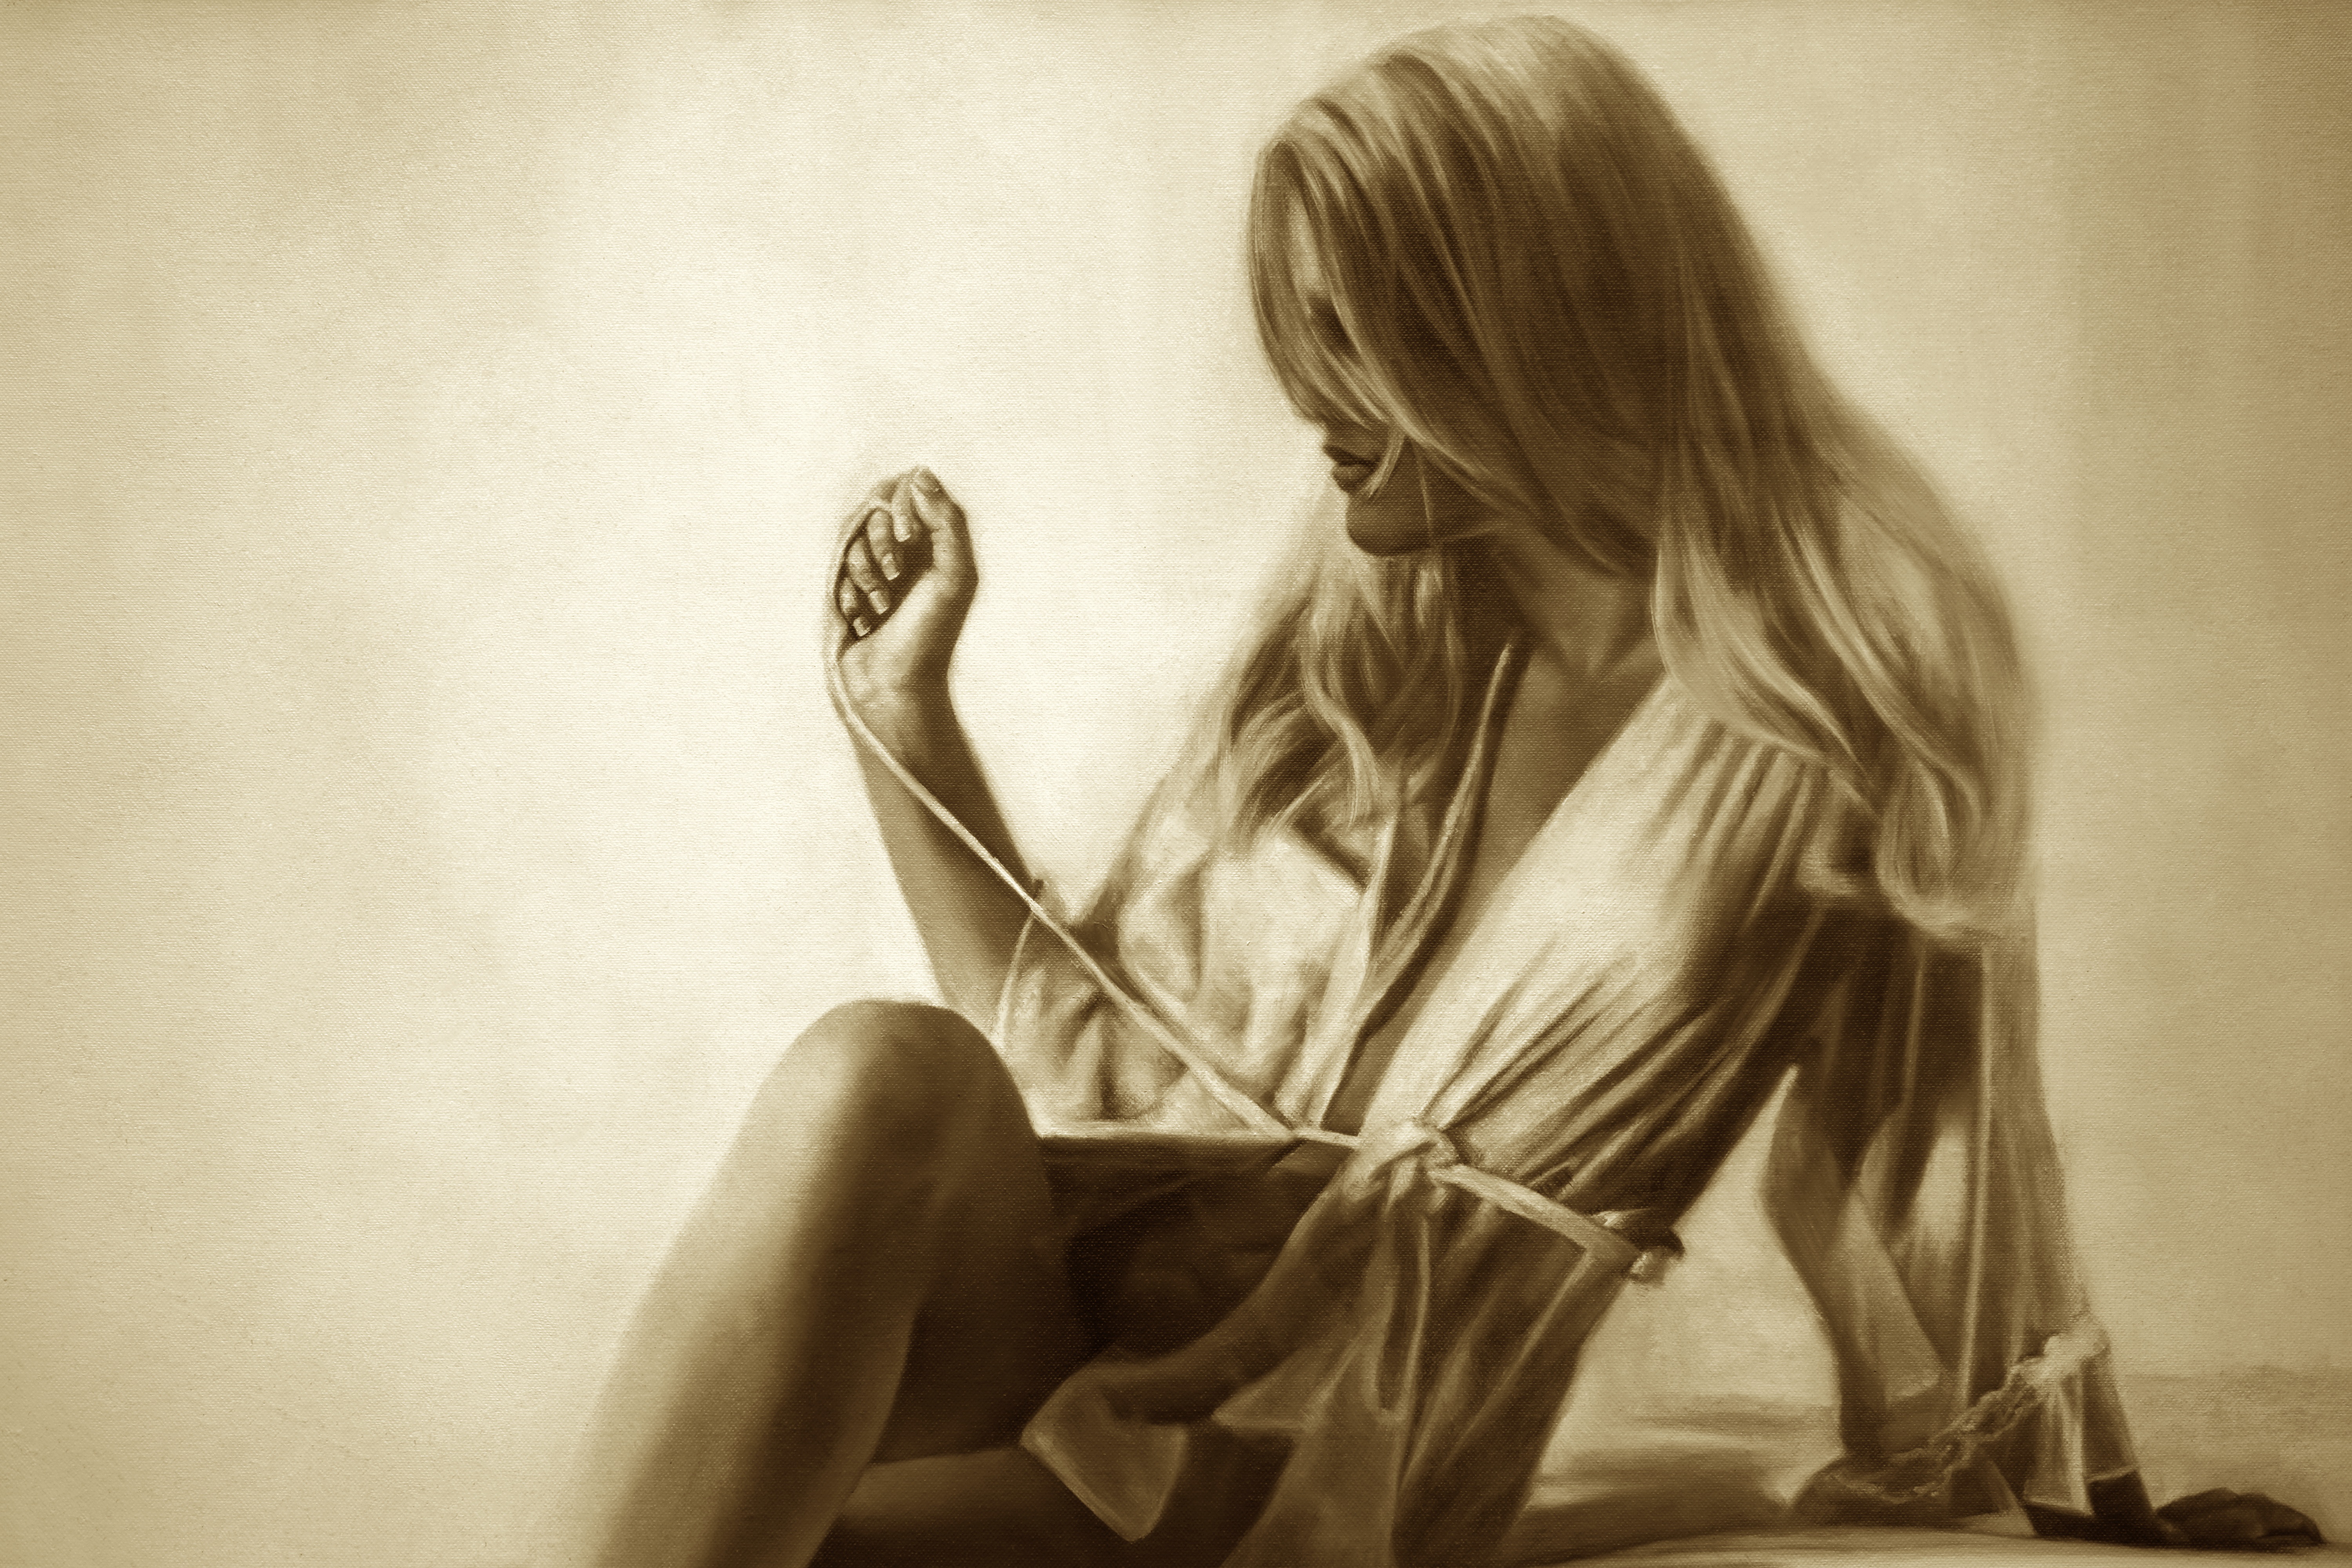
hand, person, black and white, girl, woman, hair, photography, female, portrait, model, sitting, fashion, lady, sepia, sketch, drawing, photograph, beauty, sexy, style, attractive, emotion, glamour, interaction, photo shoot, sense, monochrome photography, human positions, art model, figure drawing